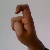
The image shows a hand gesture representing the letter 'X' in Indian Sign Language.